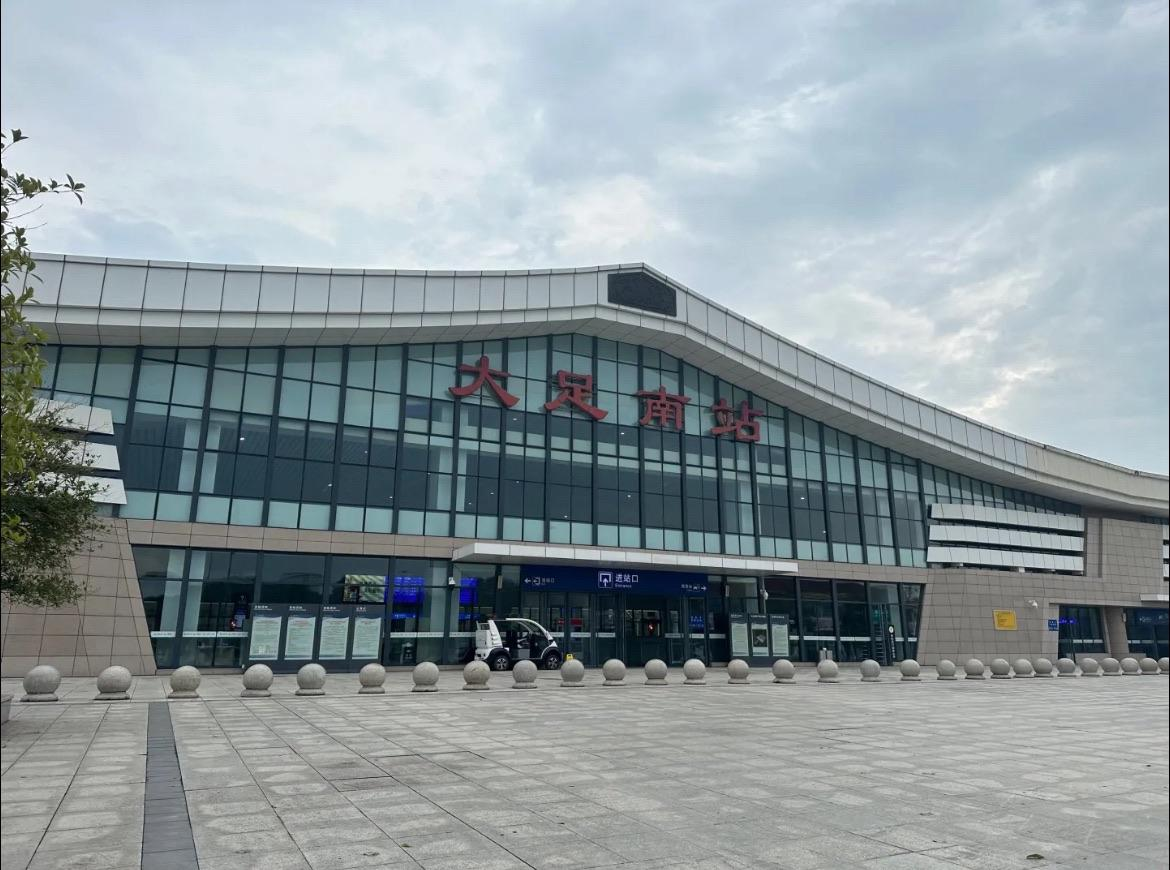
地标名称：大足南站
所在城市：重庆市·大足区